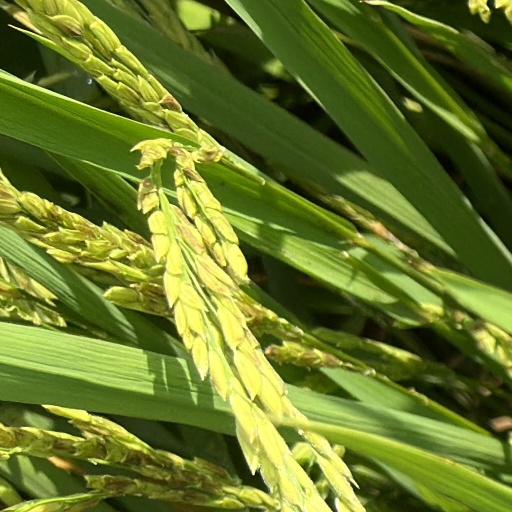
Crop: rice